Chromosome 12 open reading frame 71

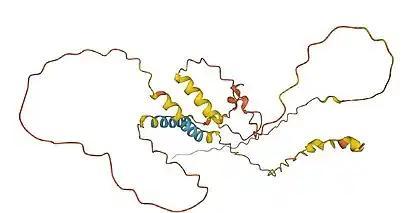

Orthologs of the "c12orf71" gene have been found only in mammals, in particular "Theria" (marsupials and placentals). No orthologs in monotremes, birds or reptiles, amphibians, fish, invertebrates, fungi, plants, bacteria, and viruses